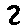
Label: 2